Cultural depictions of Maximilian I, Holy Roman Emperor

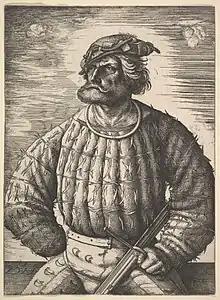
Portrait of Kunz von der Rosen, who was Maximilian's jester, adviser and friend. He appeared with the emperor in many works produced by later writers. This portrayal, a copy of Daniel Hopfer's etching, makes Hopfer the person credited with being the first to make etched plates for printing purposes.

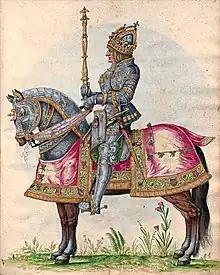
Maximilian in the "Tournament Book of Maximilian I". Photo: Österreichische Nationalbibliothek.

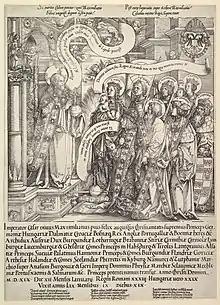
"Maximilian Presented by his Patron Saints to the Almighty", 1519

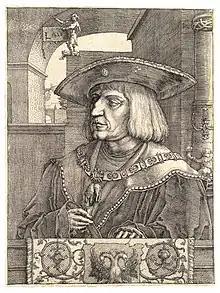
"Emperor Maximilian I" by Lucas Leiden, 1520

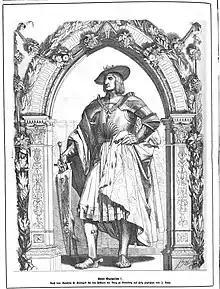
Maximilian's portrait. Woodcut by J.Naue, after original painting by A.Kreling for the ballroom of Nuremberg Castle.

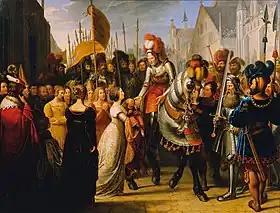
"Der Einzug Kaiser Maximilians I. in Gent" by Anton Petter (Kunsthistorisches Museum)

Maximilian's relationship with notable artists and scholars of his time was a popular topic in the nineteenth century, with artworks including: